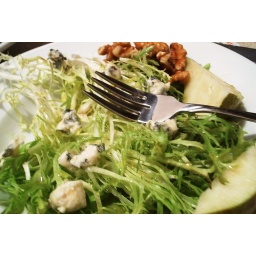
Mike's salad course: Frisee, Bartlett pears, Old Chatham Ewe's blue and walnuts in white wine vinaigrette.